Toki Air

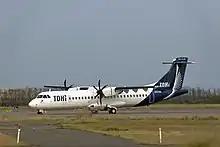
JA01QQ, an ATR 72-600 and Toki Air's first aircraft.

Toki Air is also one of several airlines advising Heart Aerospace on its proposed ES-30 electric airliner.